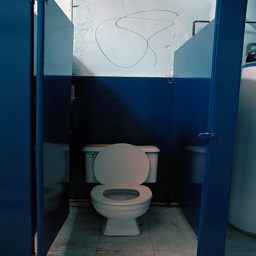
A toilet in the stall of a public restroom.
A toilet in a blue stall with the lid up.
A blue bathroom stall with a white toilet below a tagged wall
A blue bathroom stall with the door open so you can see the  toilet.
A toilet that is in a blue stall in a bathroom.